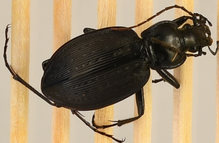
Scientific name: Carabus goryi
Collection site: Mountain Lake Biological Station NEON (MLBS), plot MLBS_009